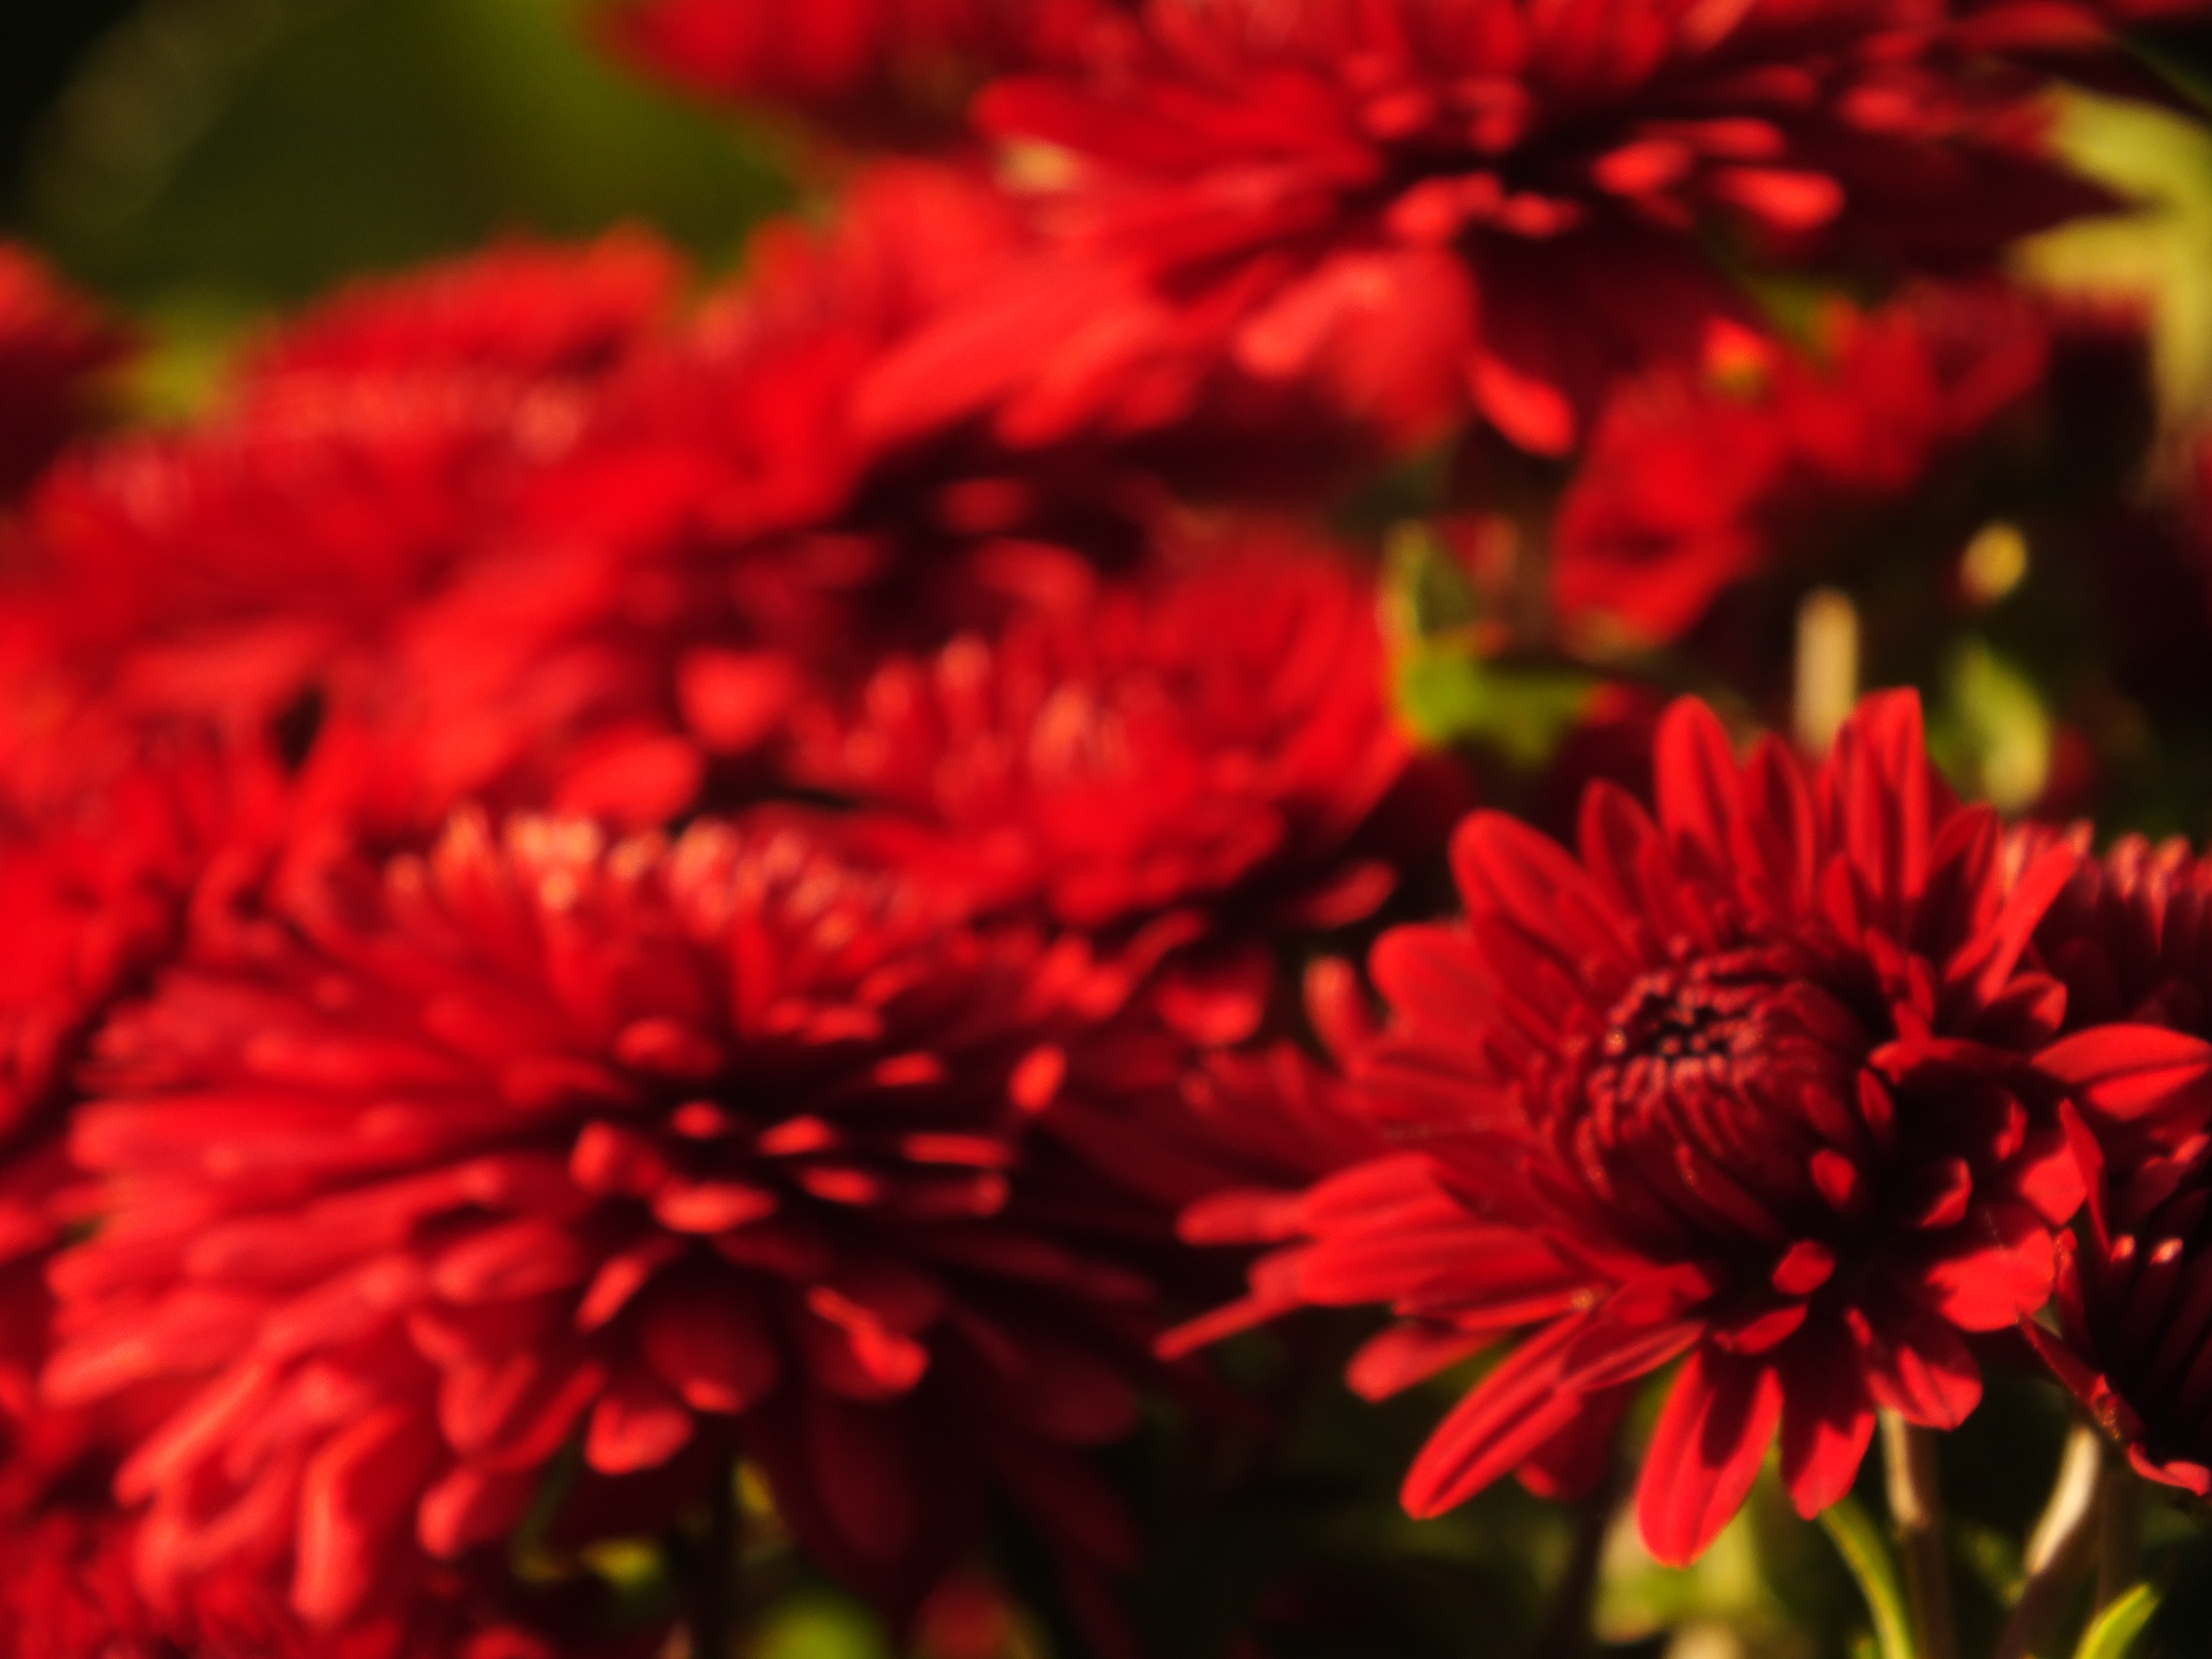
nature, plant, flower, petal, summer, red, macro, bright, macro photography, garden flowers, flowering plant, daisy family, annual plant, land plant, chrysanths